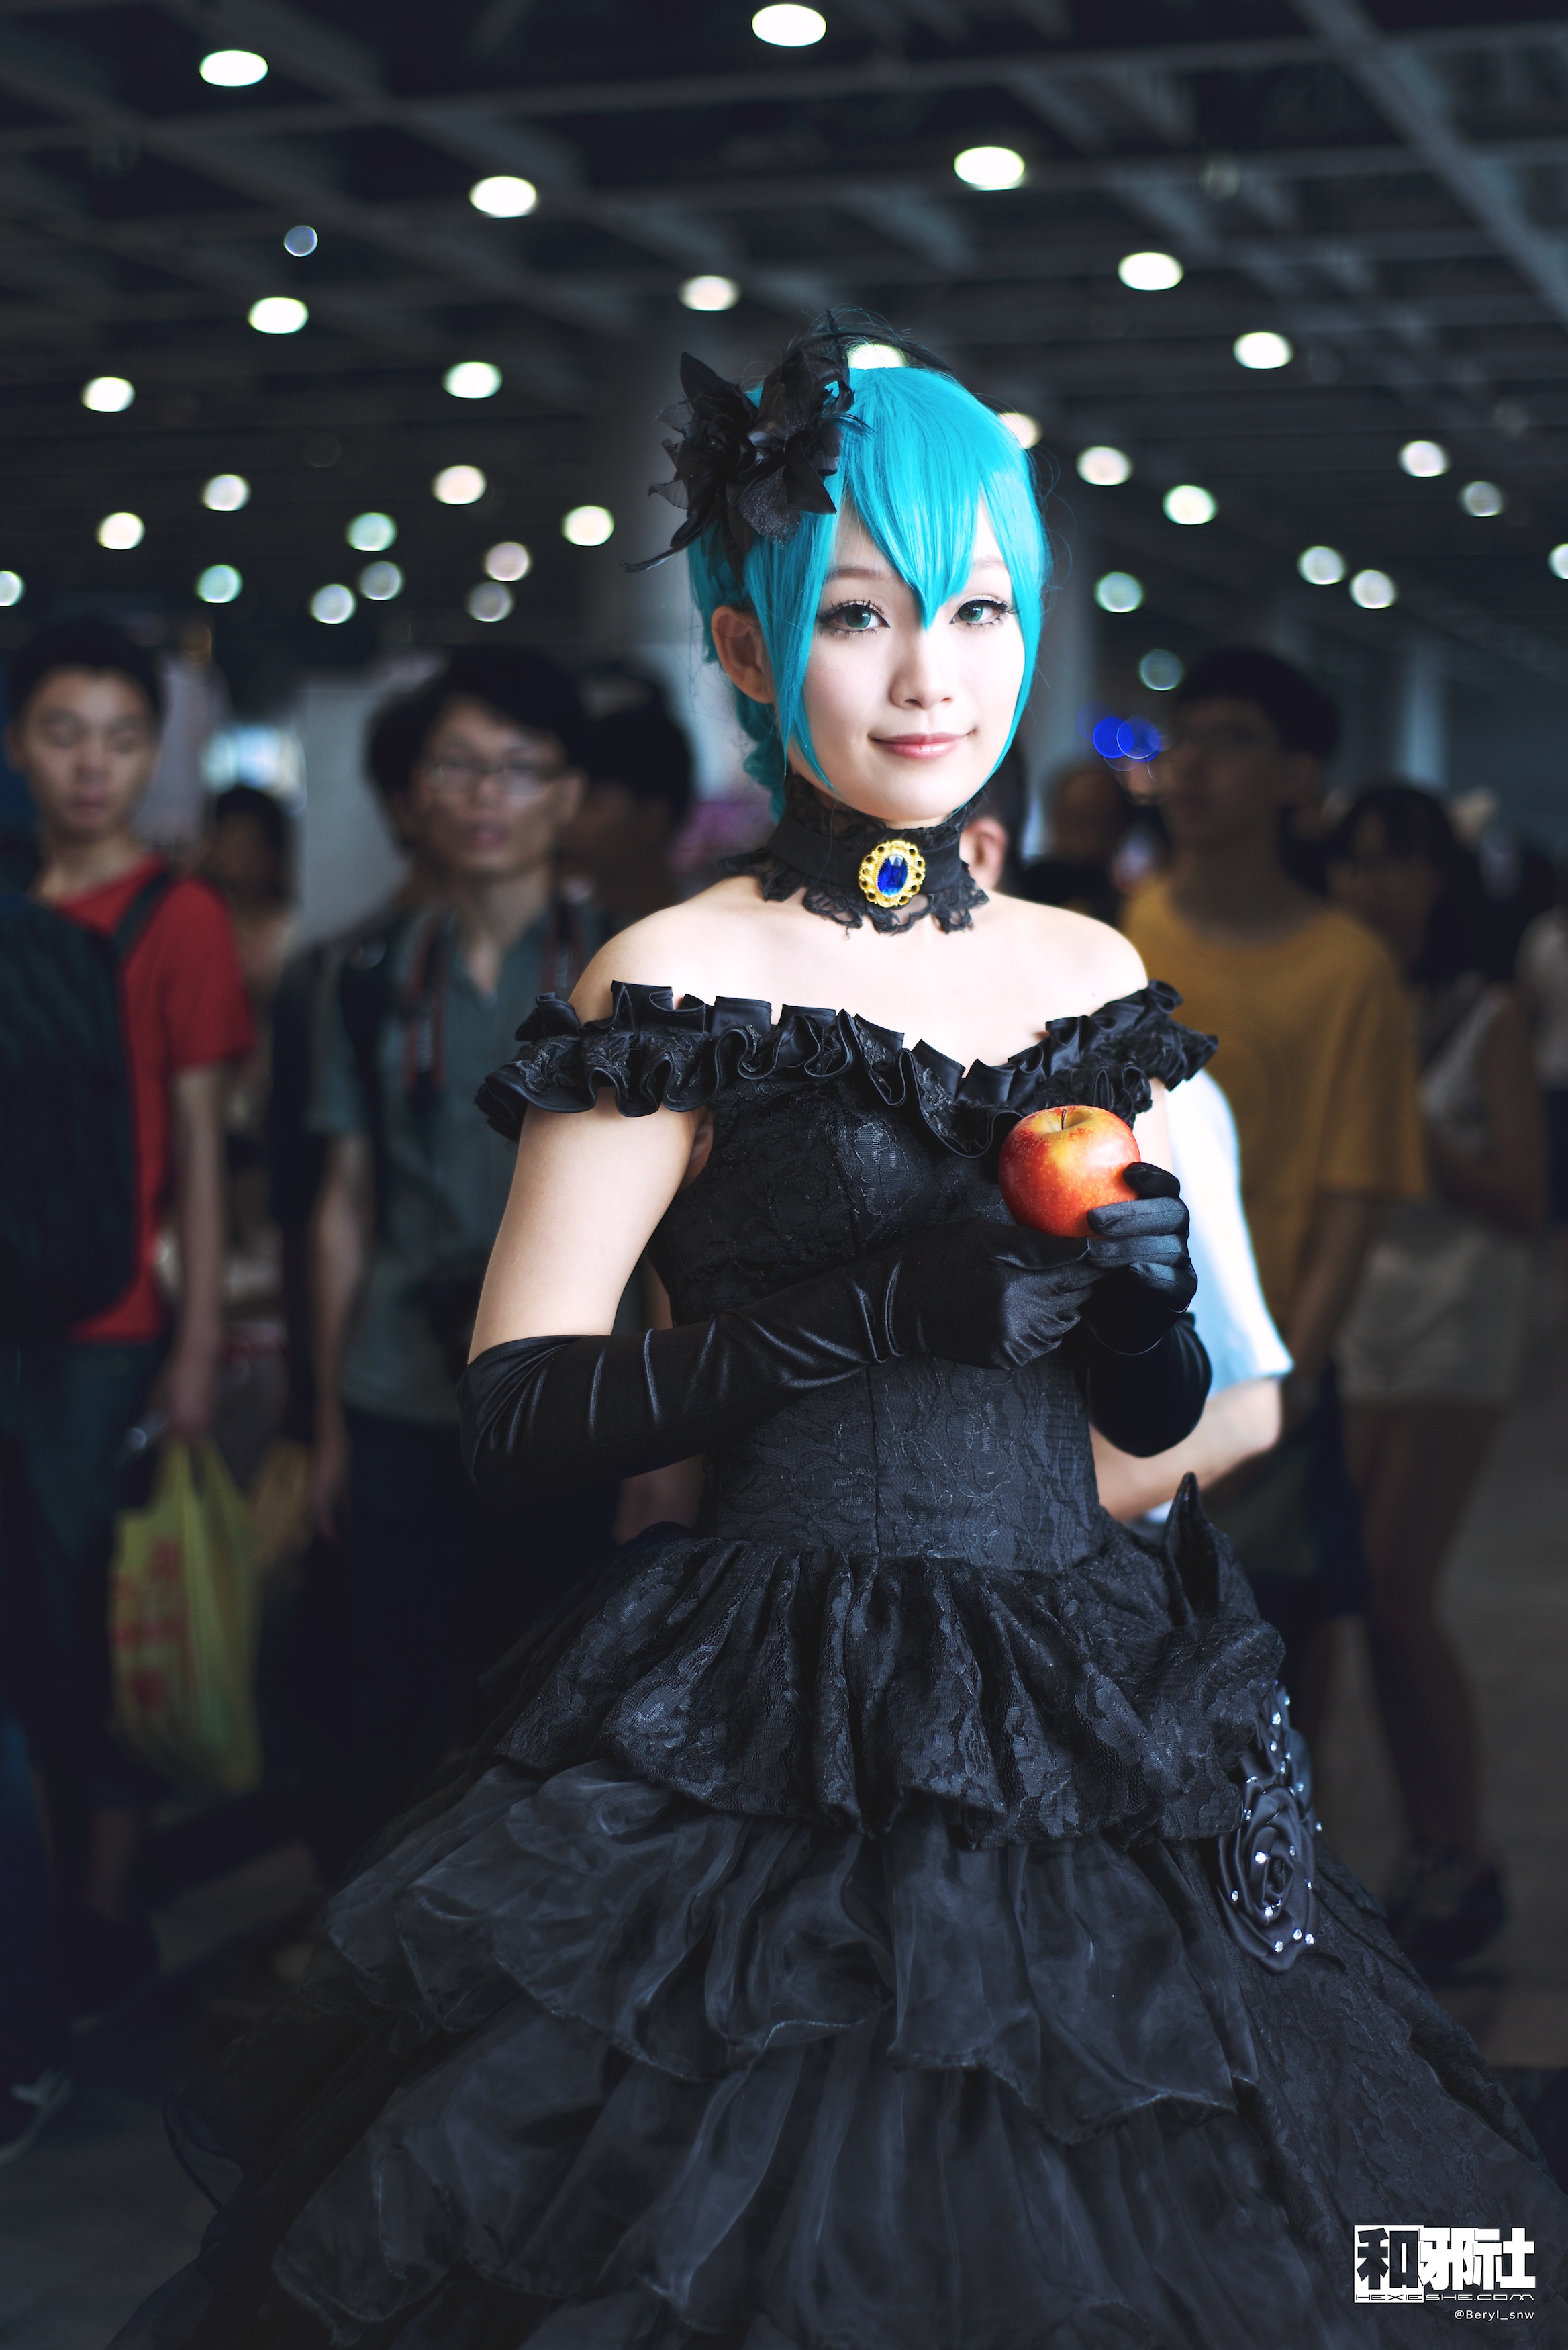
girl, cute, summer, fashion, clothing, cosplay, 2014, canton, pretty, costume, china, afnikkor50mmf18d, comic, comiccon, ffacg, guangzhou